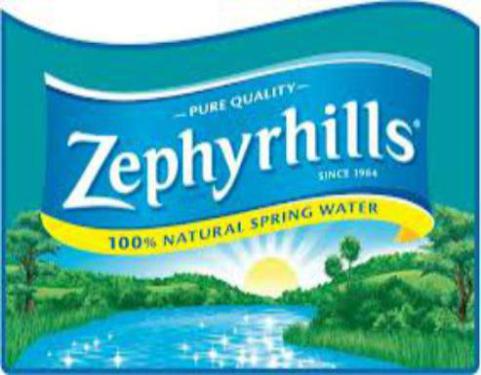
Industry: Food